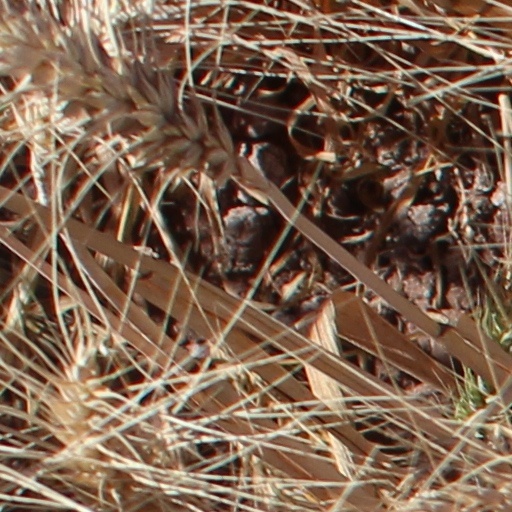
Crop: wheat